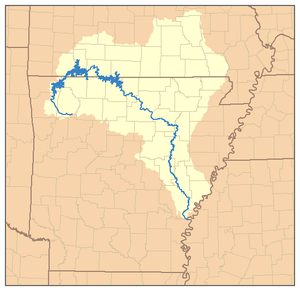
White River (Arkansas)
White Rivers afvandingsområde
White River er en 1.162 km lang flod som løber gennem delstaterne Arkansas og Missouri i USA.